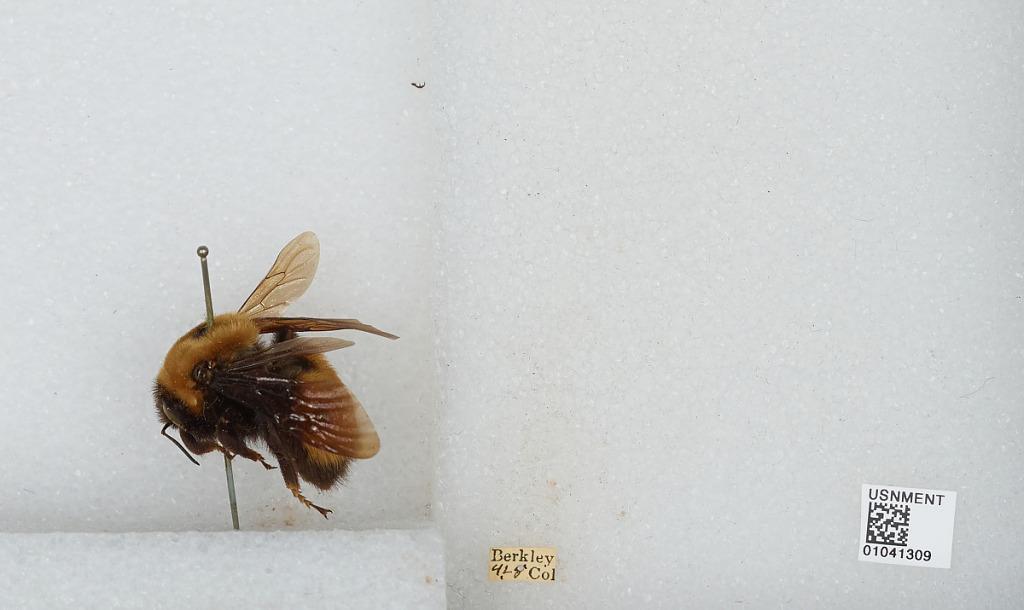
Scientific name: Bombus sp.
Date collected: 1928-4-
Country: United States
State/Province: Colorado
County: Adams
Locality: Berkley
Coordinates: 39.8044, -105.026